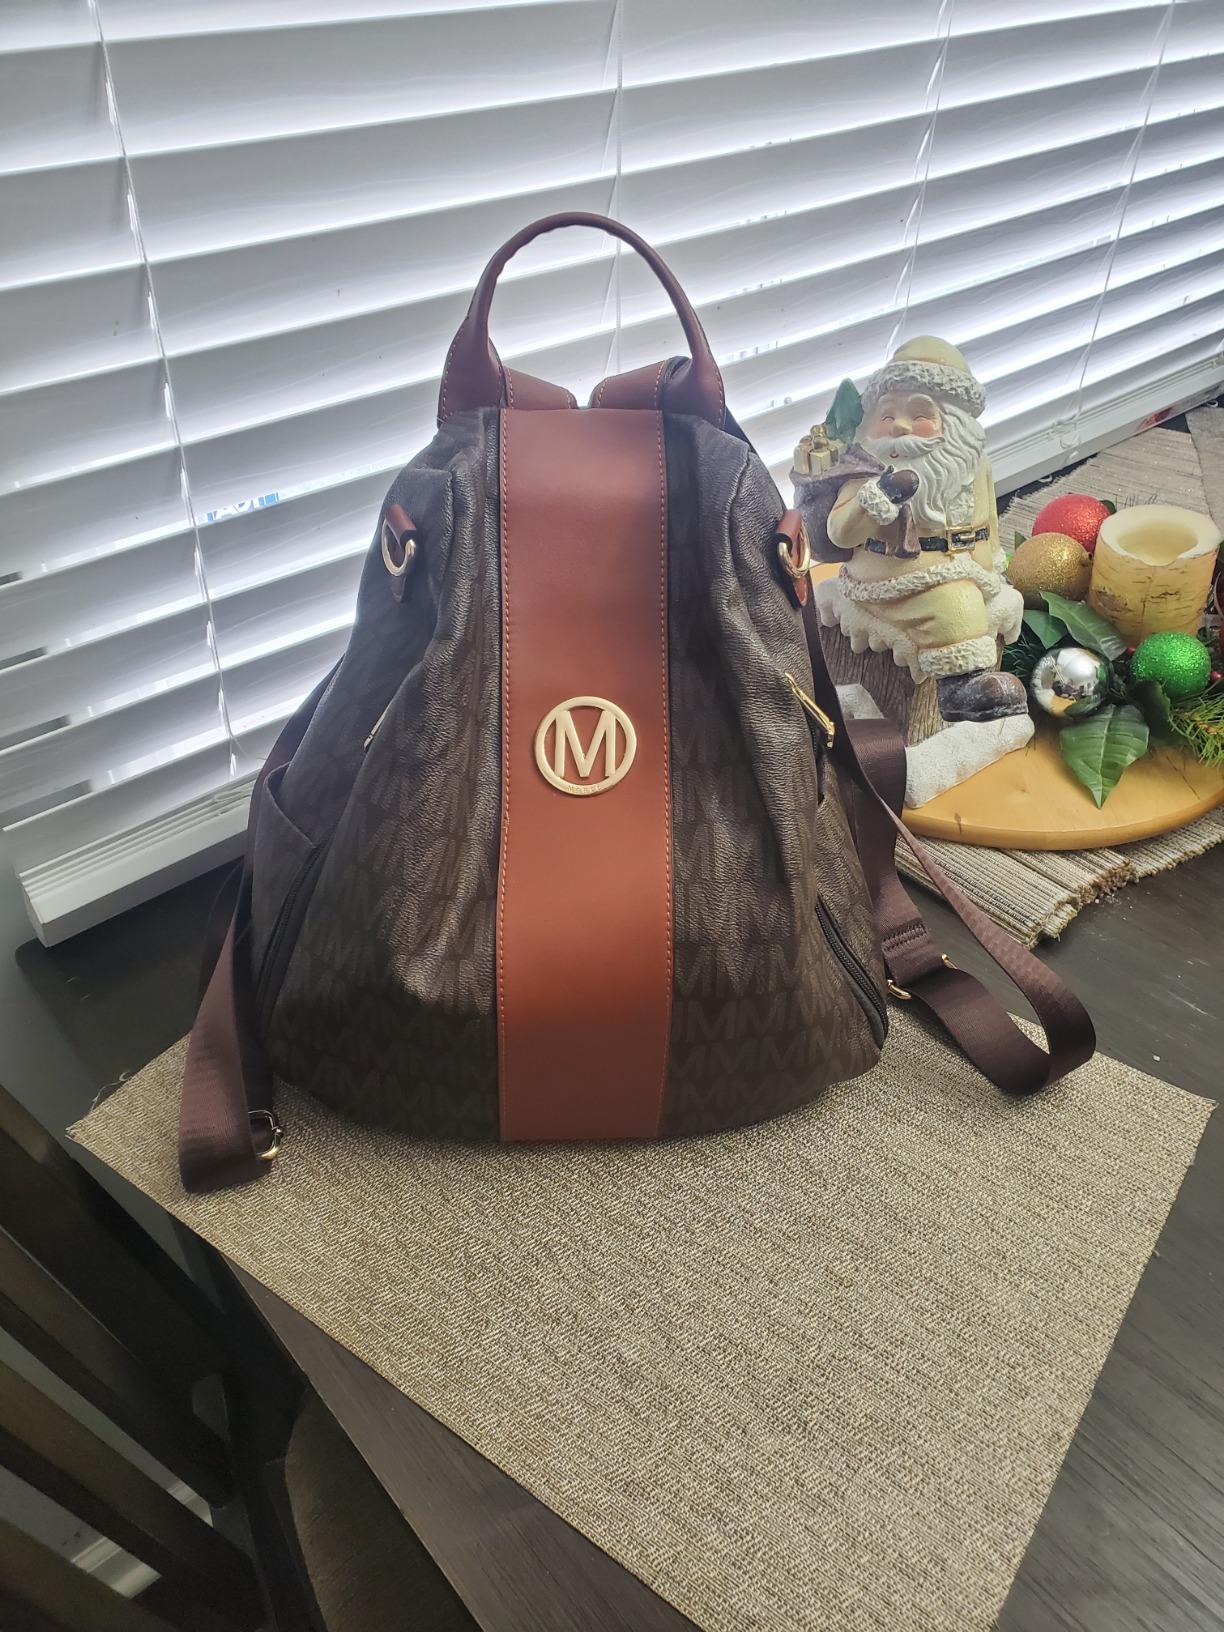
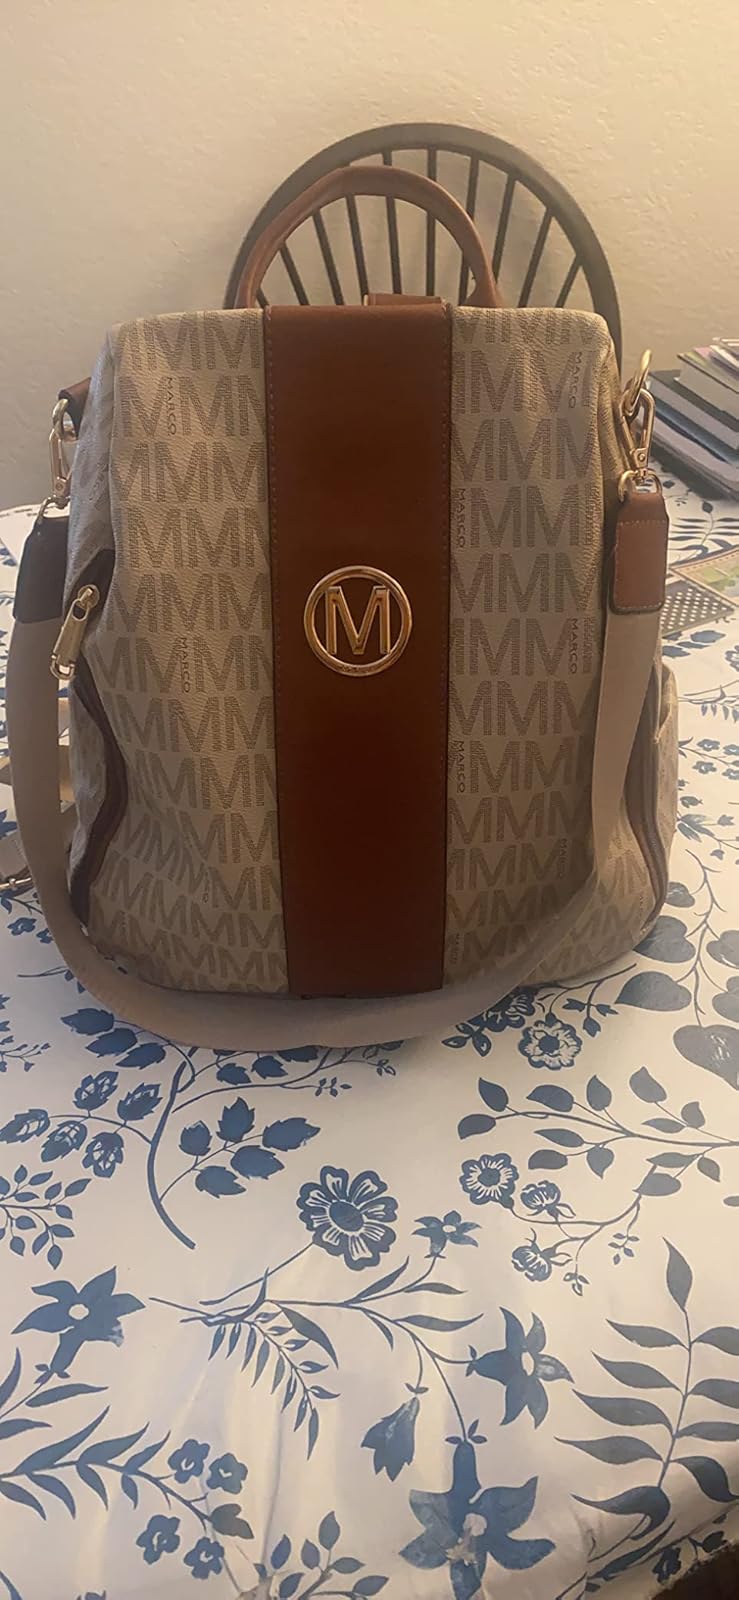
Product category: accessories_handbag
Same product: no